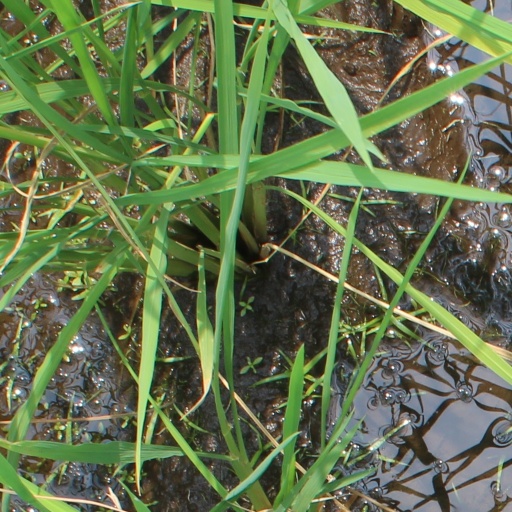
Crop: rice